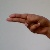
The image shows a hand gesture representing the letter 'H' in Indian Sign Language.